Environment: real
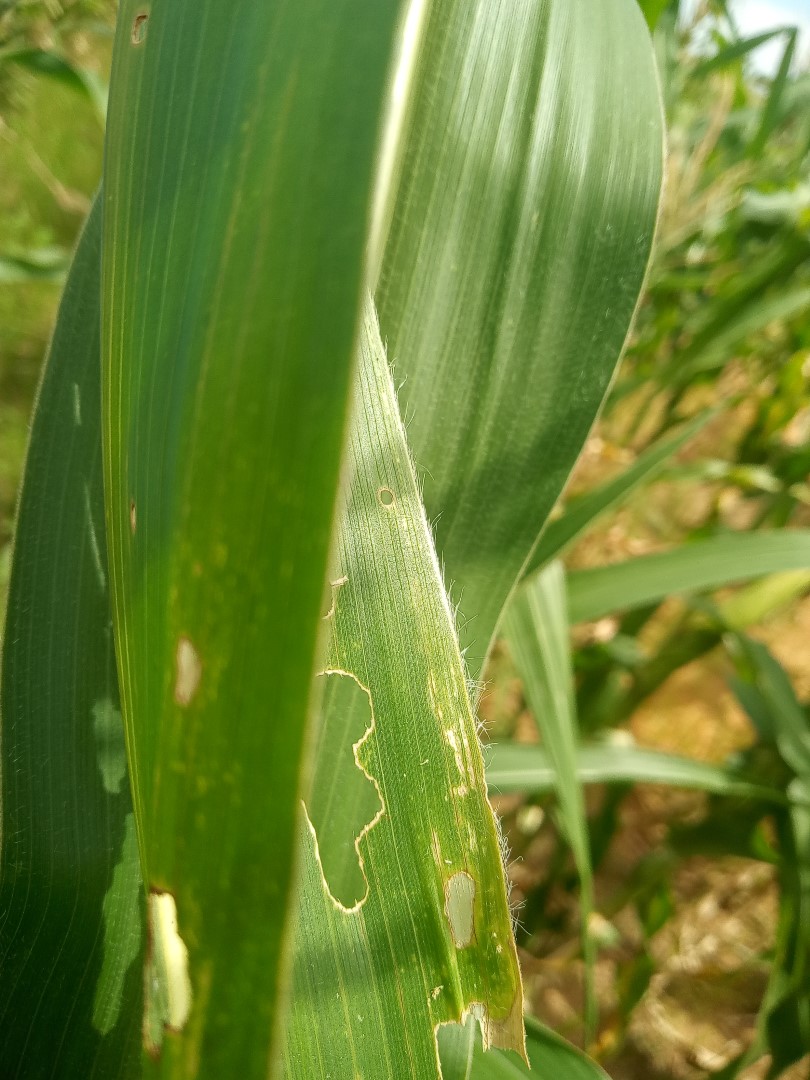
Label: fall_armyworm